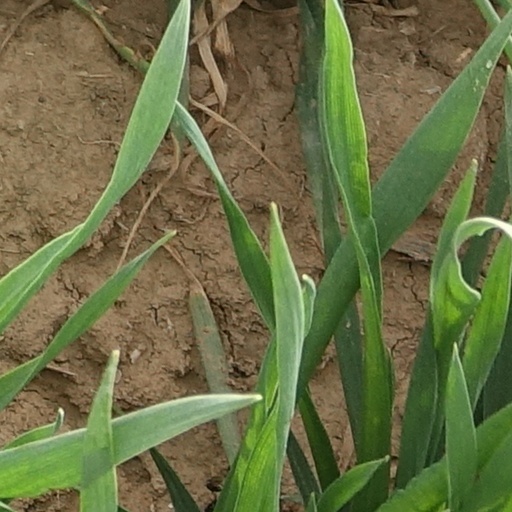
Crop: wheat